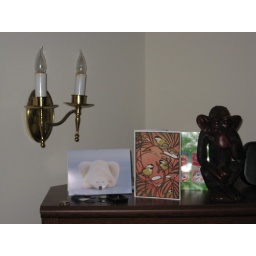
I got this monkey statue in November. He's cute and spooky at the same time.